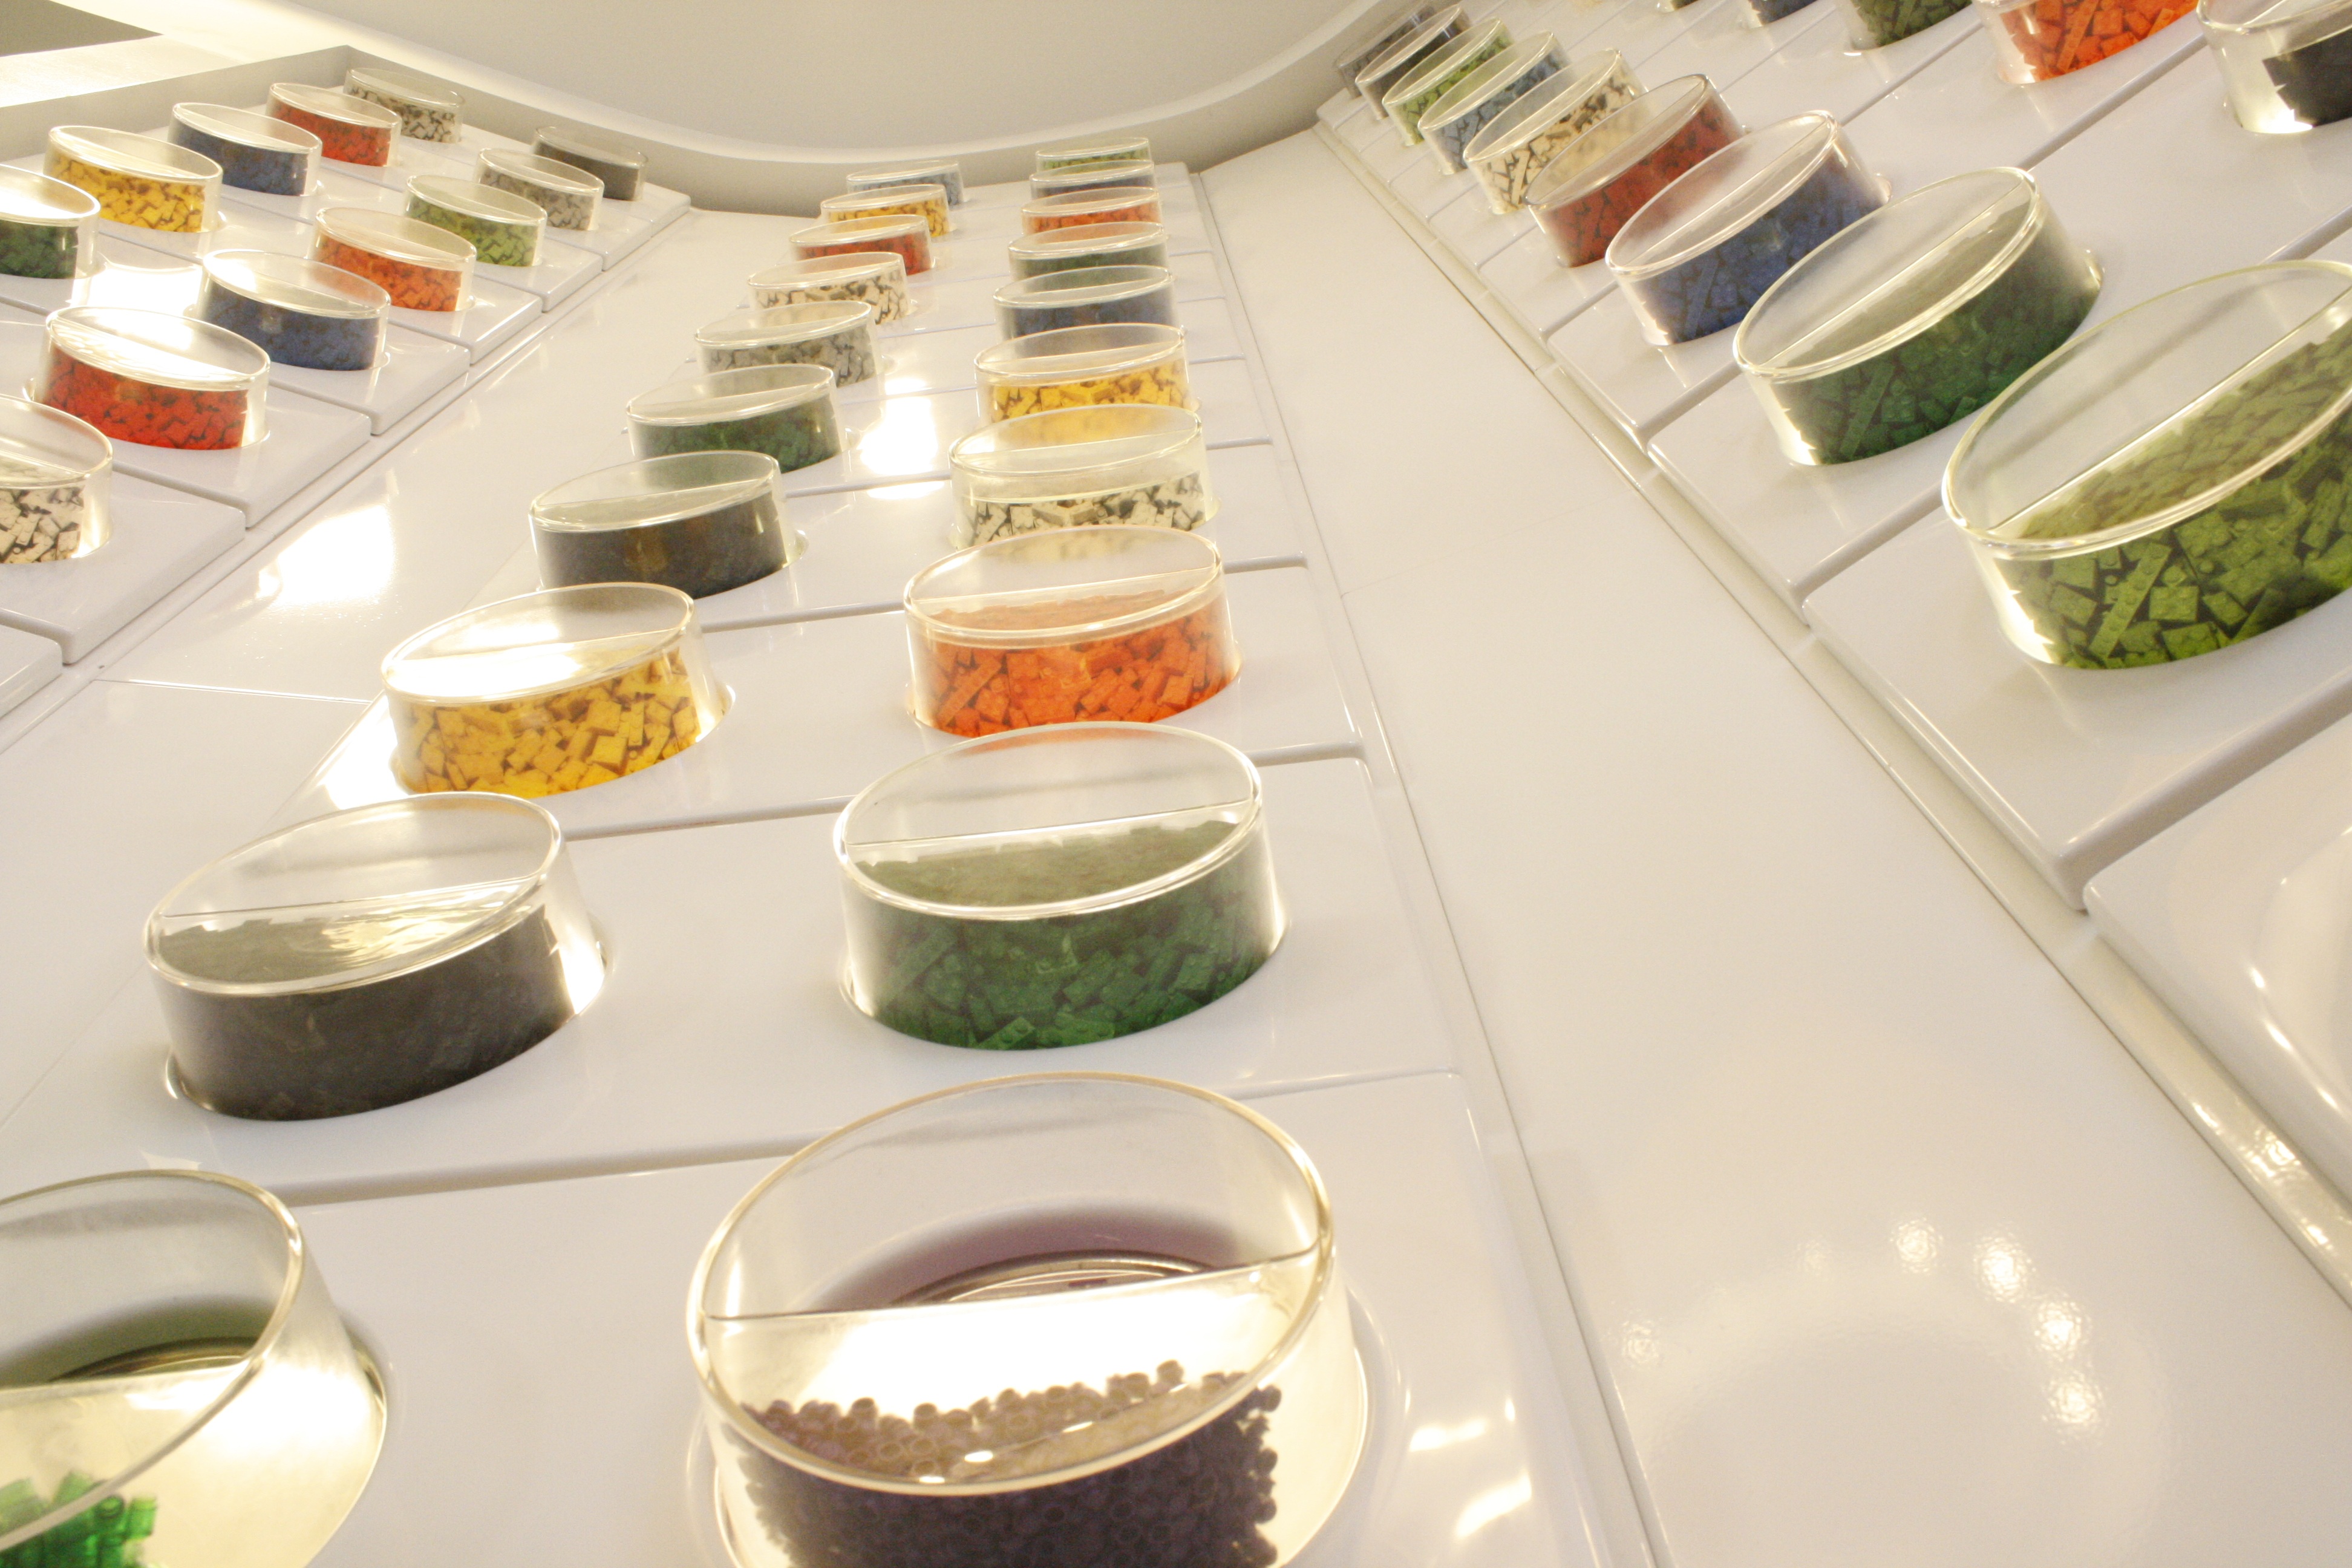
white, plastic, construction, meal, food, geometric, color, child, stack, colorful, breakfast, toy, childhood, buffet, fun, design, toys, lego, build, blocks, cube, selection, toy store